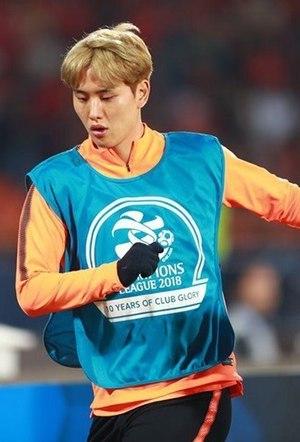
Jung Seung-hyun, né le 3 avril 1994 à Incheon en Corée du Sud, est un footballeur international sud-coréen, qui évolue au poste de défenseur central. Il joue actuellement dans le club des Kashima Antlers.